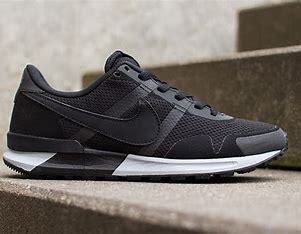
Brand: Nike
Model: Air Pegasus 83